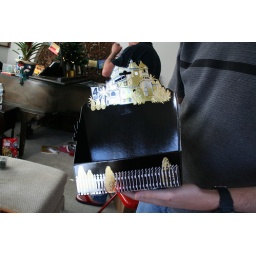
The box my 4 Million dollar home Crumpler camera bag came in